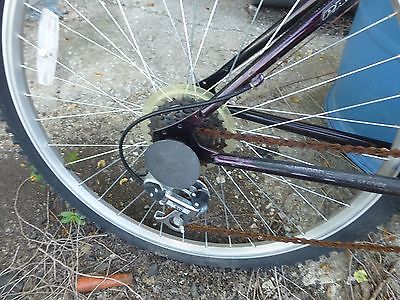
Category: bicycle